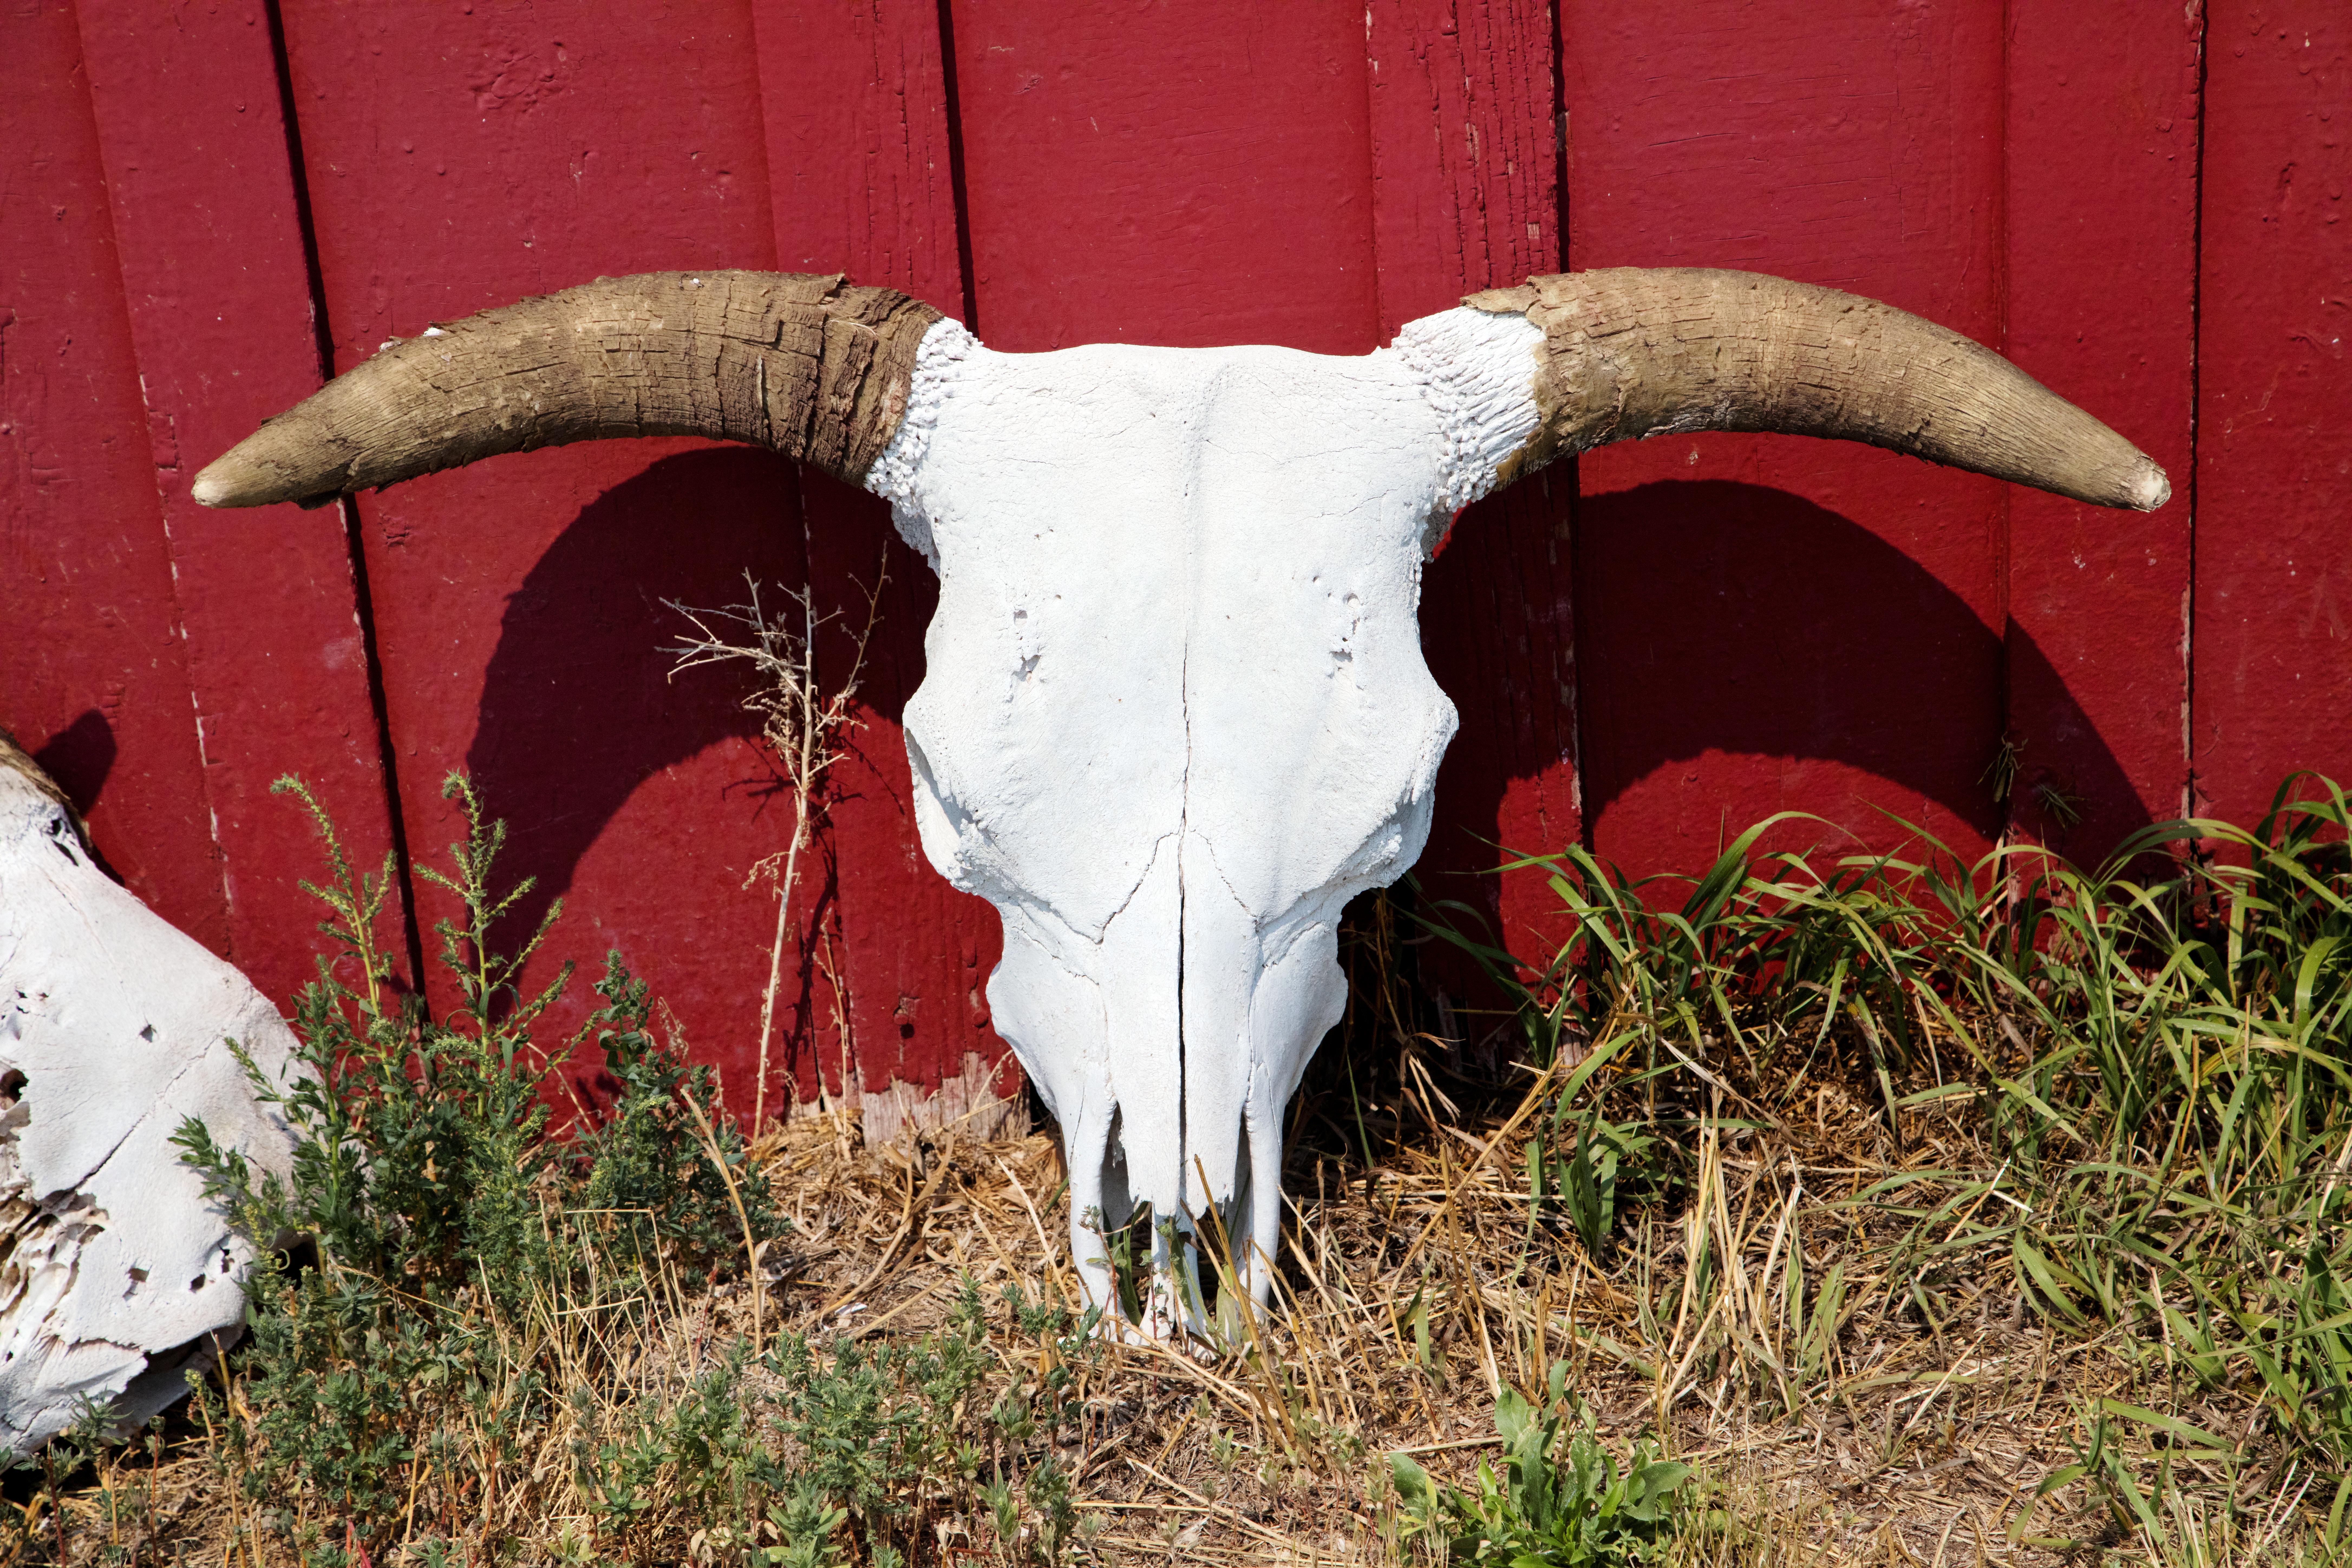
flower, horn, cow, cattle, red, usa, america, mammal, dead, beef, bone, united states, bull, sundance, horns, wyoming, north america, wooden wall, carol m highsmith, bull skull, animal skull, cattle like mammal